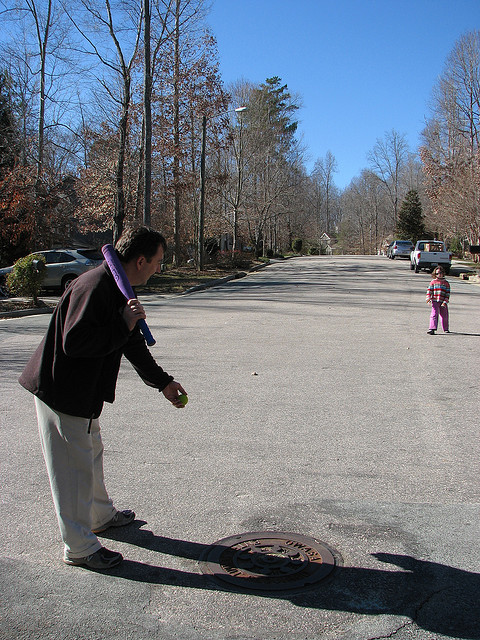
hai cha con đang chơi bóng chày ở trong công viên